History of Legnano

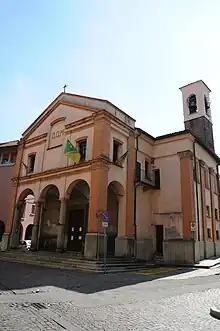
The church of St. Ambrose

In the 16th century, Legnano was divided into nine ""comunetti"," or administrative divisions whose function was to administer the various parts into which the territory of Legnano was divided. They were the "Vismara commune," the "commune of the Nuns," the "commune of Camillo Prata," the "Visconti commune," the "Morosinetto commune," and the "Comunetto." Each entity was governed by the wealthiest landowners, who corresponded to the noble families. They competed in the appointment of a mayor. The latter, who was the representative of the community, was assisted in the government of his municipality by two deputies and a cursor. Until the administrative reforms of Maria Theresa of Austria in Legnano there was frequent conflict between the landowners, who were of aristocratic origin, and the peasants who worked their property. In this context, at the beginning of the 16th century, Legnano reached a population of 1,500.